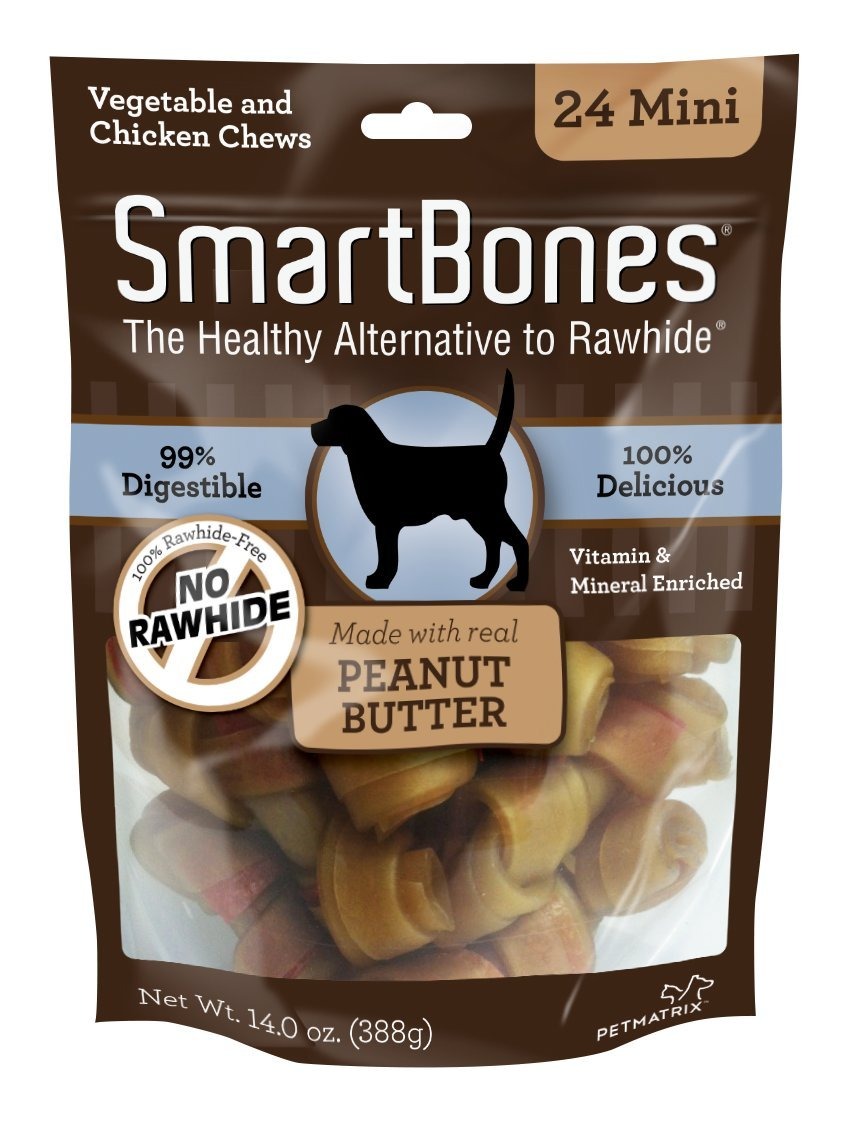
Item Name: SmartBones Peanut Butter Dog Chew, Mini, 24 pieces/pack
Bullet Point 1: Now made in Vietnam; Made with Real Peanut Butter, Chicken and Vegetables
Bullet Point 2: Rawhide-Free
Bullet Point 3: Easy to Digest
Bullet Point 4: Vitamin & Mineral Enriched
Bullet Point 5: Chewing Helps Maintain Healthy Teeth
Value: 24.0
Unit: Count

Price: 8.63